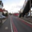
Label: road